Gamble and Huff

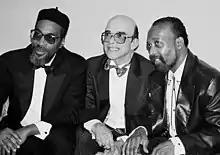
Gamble (left) and Huff (right), 1995

Kenneth Gamble (born August 11, 1943, Philadelphia, Pennsylvania) and Leon A. Huff (born April 8, 1942, Camden, New Jersey) are an American songwriting and production duo credited for developing the Philadelphia soul music genre (also known as Philly sound) of the 1970s. In addition to forming their own label, Philadelphia International Records, Gamble and Huff have written and produced 175 gold and platinum records, earning them an induction into the Rock and Roll Hall of Fame in the non-performer category in March 2008.